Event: Nepal Earthquake
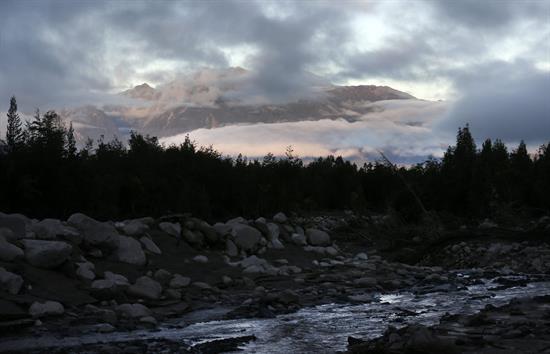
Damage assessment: no_damage